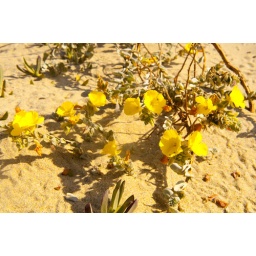
Yellow flowers in the sand